Luka Chuppi

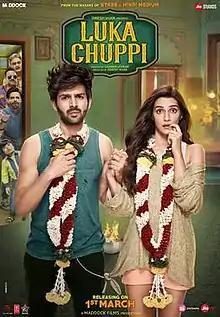
Theatrical release poster

Luka Chuppi is a 2019 Indian Hindi-language romantic comedy film directed by Laxman Utekar and produced by Dinesh Vijan's Maddock Films. The film stars Kartik Aaryan and Kriti Sanon with Aparshakti Khurana, Pankaj Tripathi, Vinay Pathak and Alka Amin playing supporting roles. Set in Mathura, it is about a television reporter who cohabits with his headstrong intern and chaos ensues when their traditional families assume them to be married to each other.